New England Cement Company Kiln and Quarry

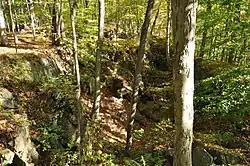
View of the quarry site

The New England Cement Company Kiln and Quarry are a historic archaeological industrial site in Woodbridge, Connecticut. Located on and near a ridge paralleling Litchfield Turnpike, the site includes two components: a stone kiln used for processing cement, and a hand-dug quarry from which limestone used in the cement manufacture was taken. The site has an industrial history dating to 1847; the kiln, which survives in deteriorated condition, dates to 1874.